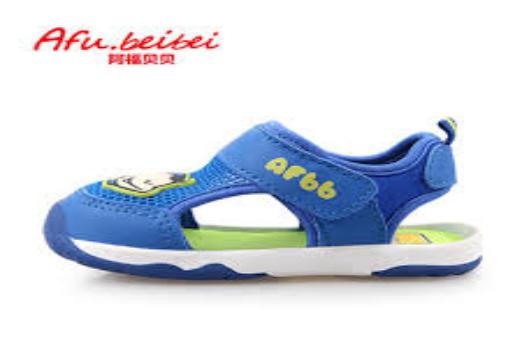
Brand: AFuBeiBei
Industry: Clothes